Zagreb Synagogue

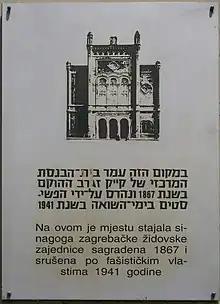
A memorial plaque in Hebrew and Croatian at 7 Praška Street, unveiled in 1986, marks the site of the former synagogue.

Only one in five Croatian Jews survived the Holocaust of World War II. Between 1948 and 1952, nearly one half of the surviving members of Jewish Community of Zagreb opted for emigration to Israel, and the community dropped to one-tenth of its pre-war membership. The Yugoslav communist regime nationalized virtually all real estate owned by the Jewish Community of Zagreb, including the plot in Praška Street. All this, combined with the new regime's general hostility toward religion, made reconstruction of the synagogue nearly impossible.